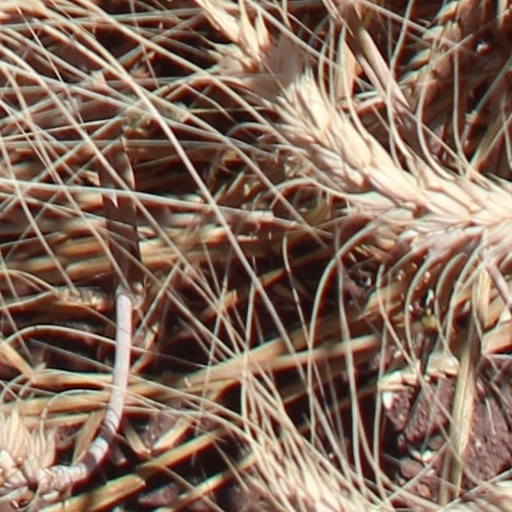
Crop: wheat